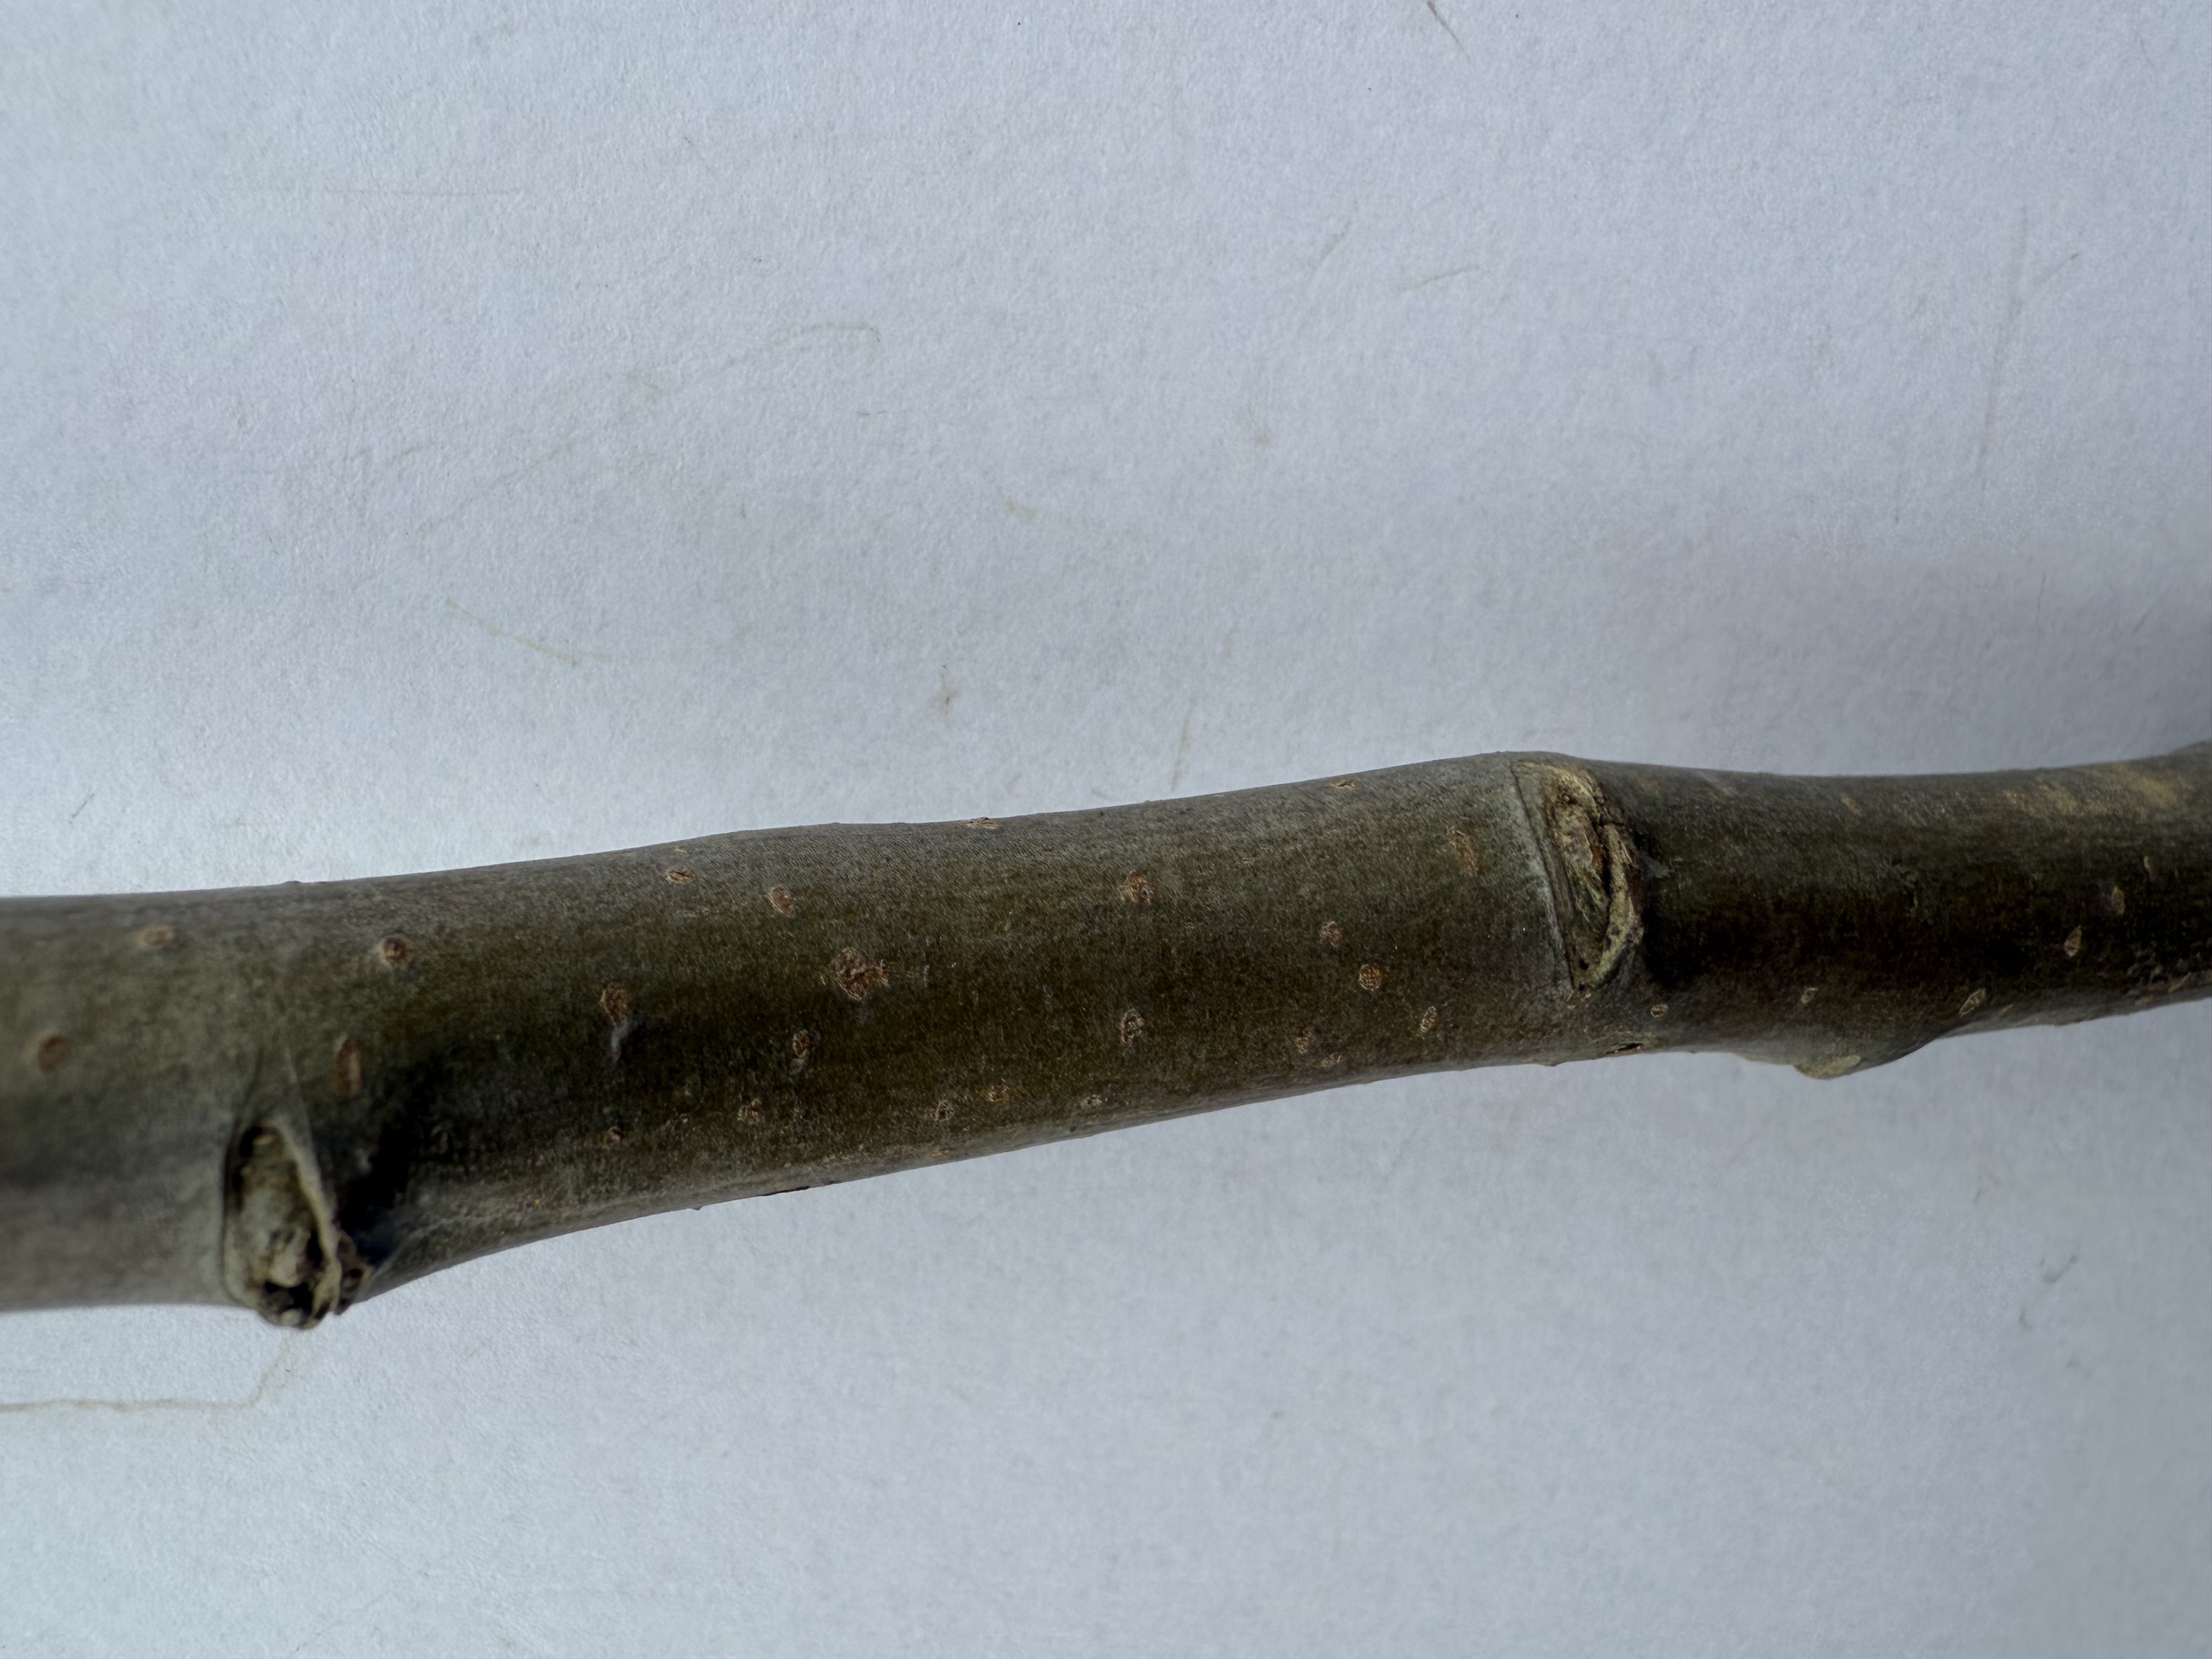
Variety: Egrisap Pear